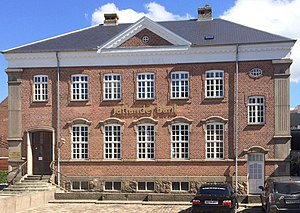
Hadsund Bank
Hadsund Bank set forfra
Hadsund Bank bygning set forfra. Bygningen ligger på Storegade i Hadsund.
Hadsund Bank blev stiftet som aktieselskab i 1905, men fik først i 1915 egne lokaler i den nybarokke bankbygning tegnet af arkitekt Morten Skøt. Bygningen havde oprindelig hovedfacade til Brogade, men da den nye Hadsundbro blev bygget et stykke øst for den gamle Hadsundbro, mistede Brogade sin betydning som hovedfærdselsåre, og hovedindgangen blev derfor flyttet til Bankpladsen. Hadsund Bank gik i betalingsstandsning i 1931, men der har lige siden været bankvirksomhed i bygningen, for Hadsund Bank blev overtaget af Aalborg Diskontobank. 1968 fusionerede Hadsund-afdelingen af Aalborg Diskontobank med Provinsbanken. I 1990 indgik Provinsbanken i Danske Bank. Efter 23 år valgte Danske Bank at lukke afdelingen den 8. november 2013, for at udvide afdelingen i Hobro. I april 2014 flytter Jutlander Bank fra Storegade, og ned i Hadsund Bank-bygningen. Bygningens vinduer er ikke originale.